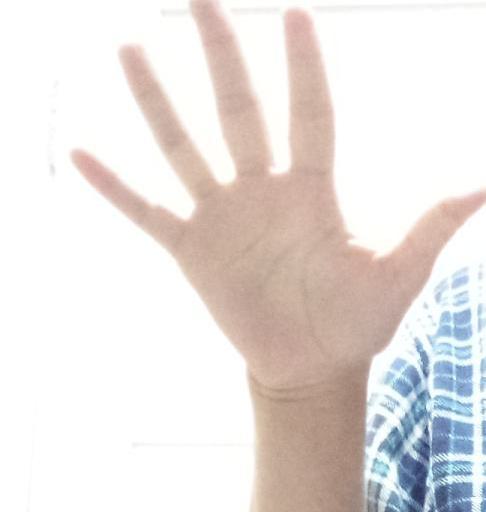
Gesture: palm